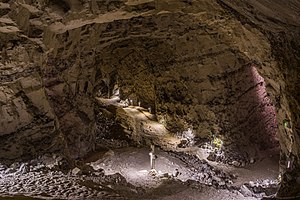
Mønsted Kalkgruber
Del af de oplyste gruber.
Mønsted Kalkgruber ligger ved Mønsted syd for Hjarbæk Fjord og vest for Viborg. Kalkgruberne er huler i et overfladenært kalklag, hvor der i mange århundreder er blevet brudt kalk, blandt andet til fremstilling af mørtel til opbygning af kirker og klostre.